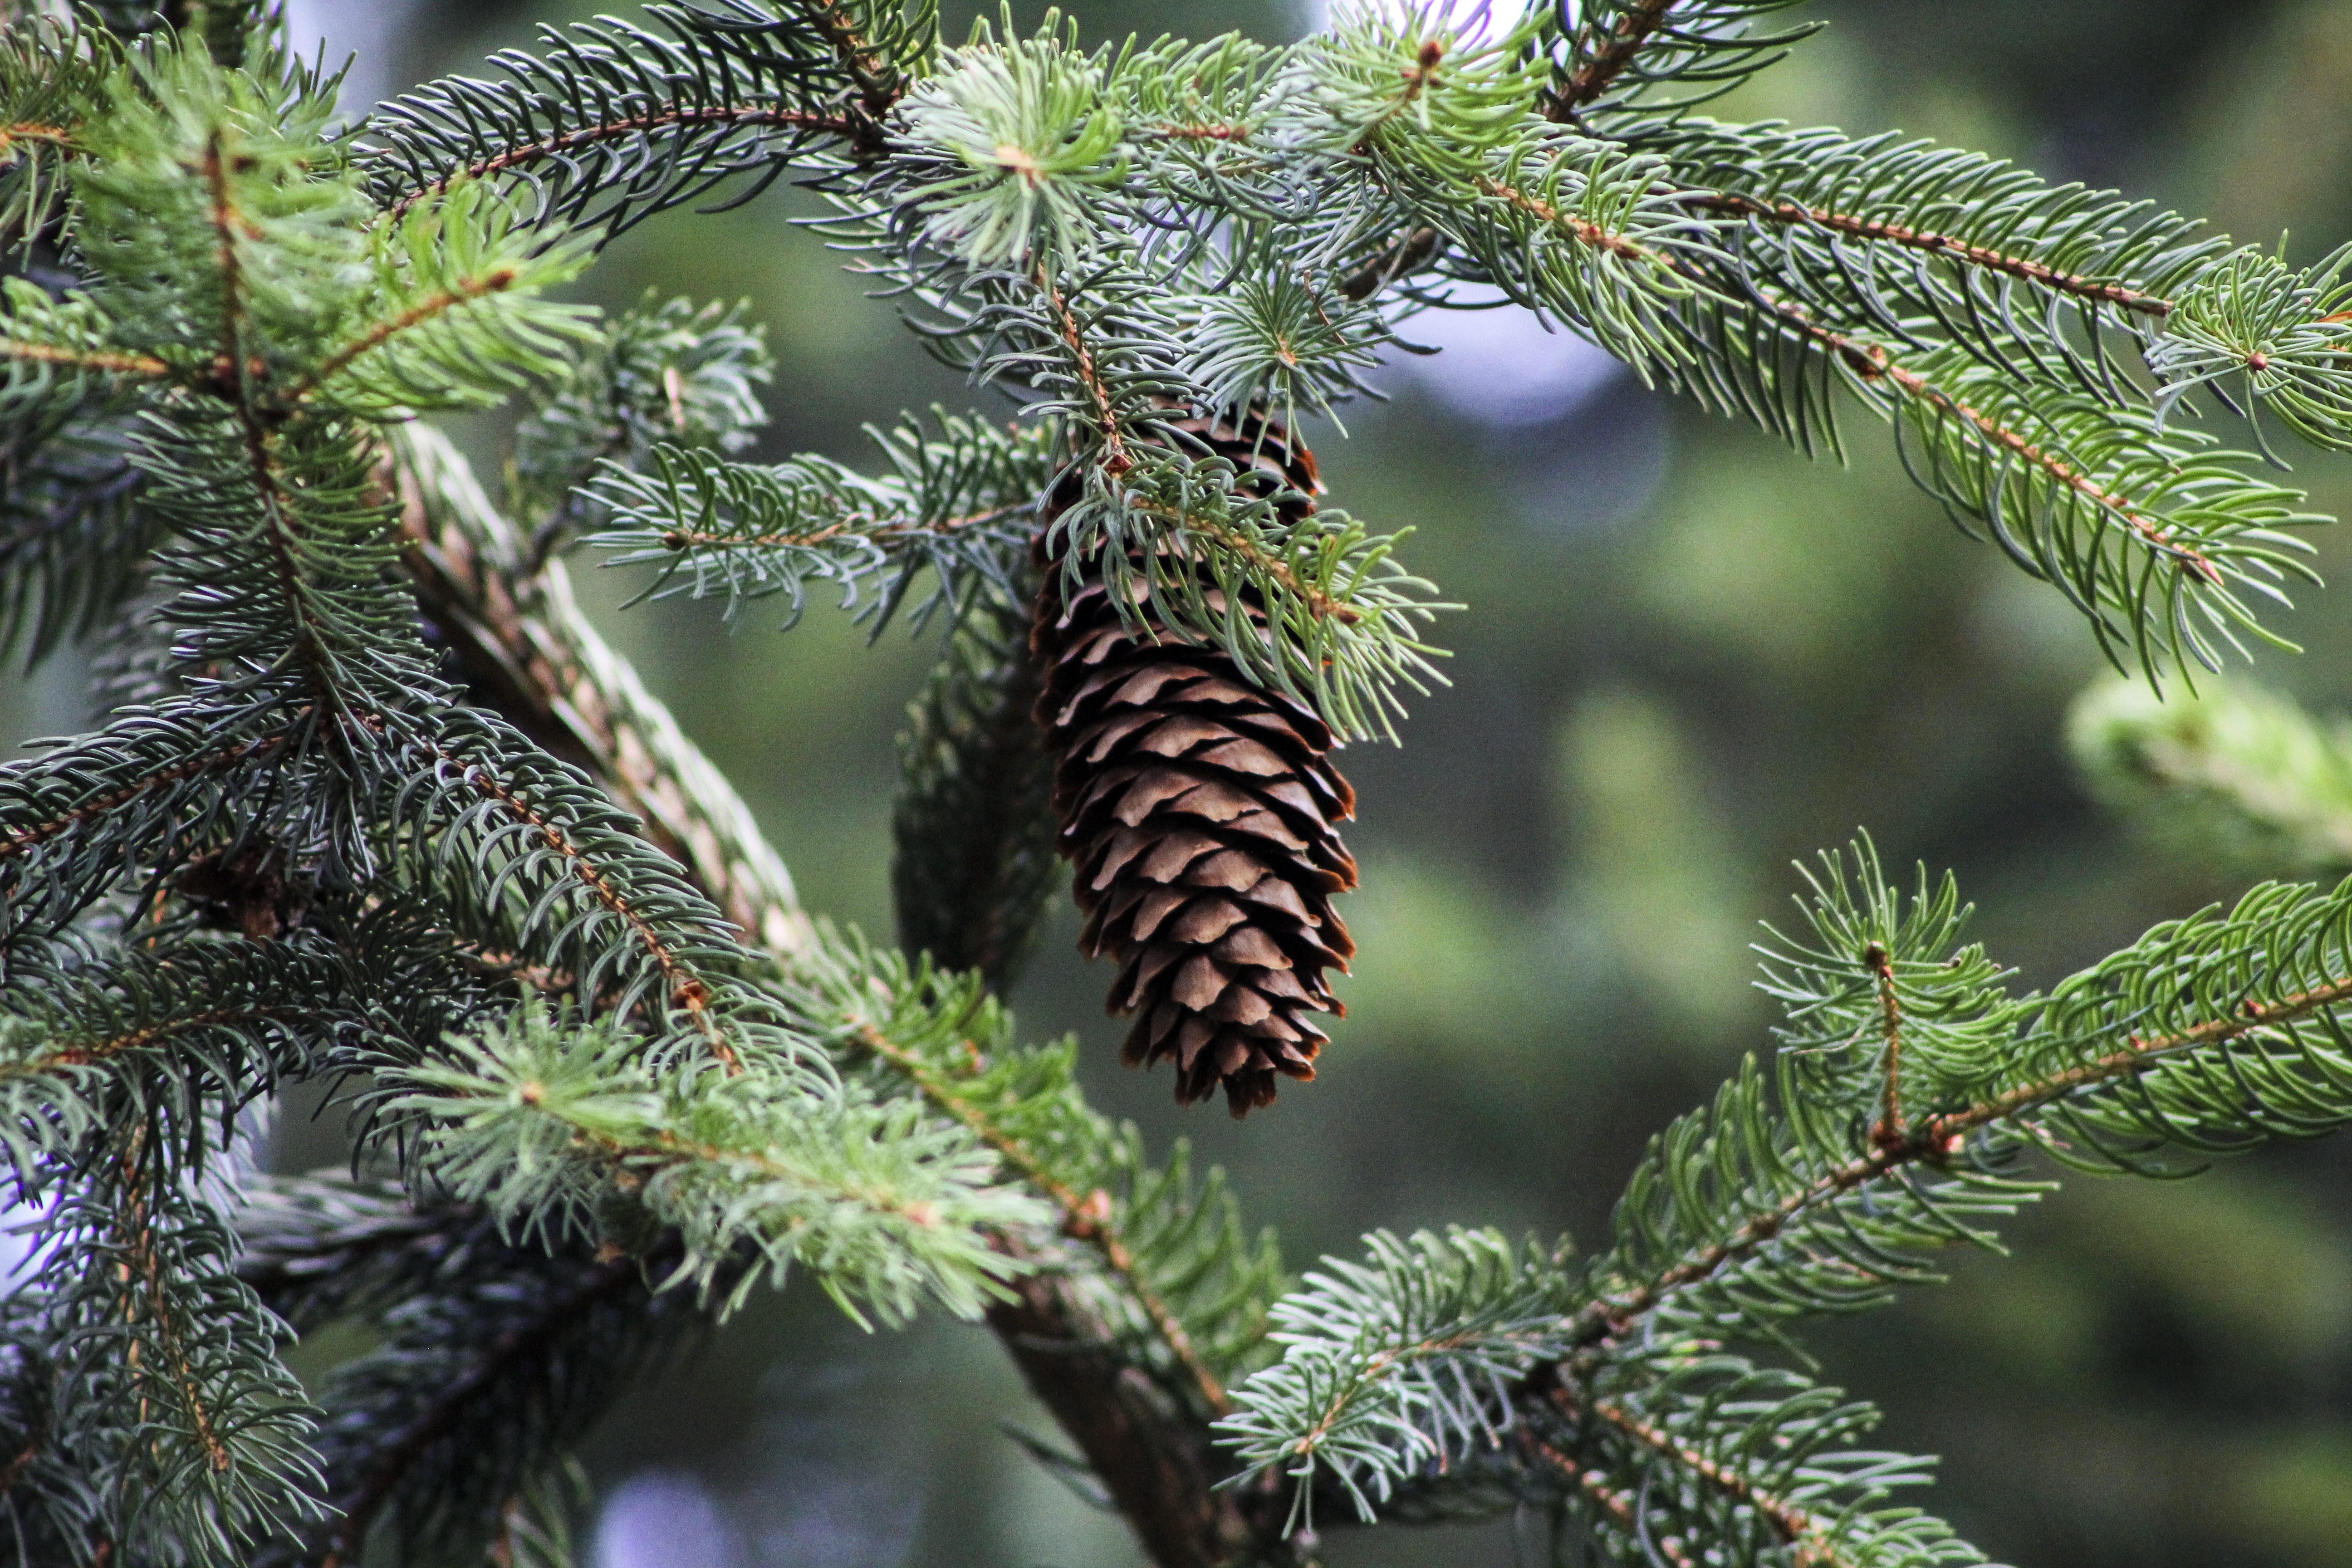
tree, nature, forest, branch, plant, pine, produce, evergreen, botany, fir, christmas tree, fauna, twig, pine cone, conifer, christmas decoration, twigs, spruce, needles, larch, iglak, pine family, woody plant, land plant, conifer cone